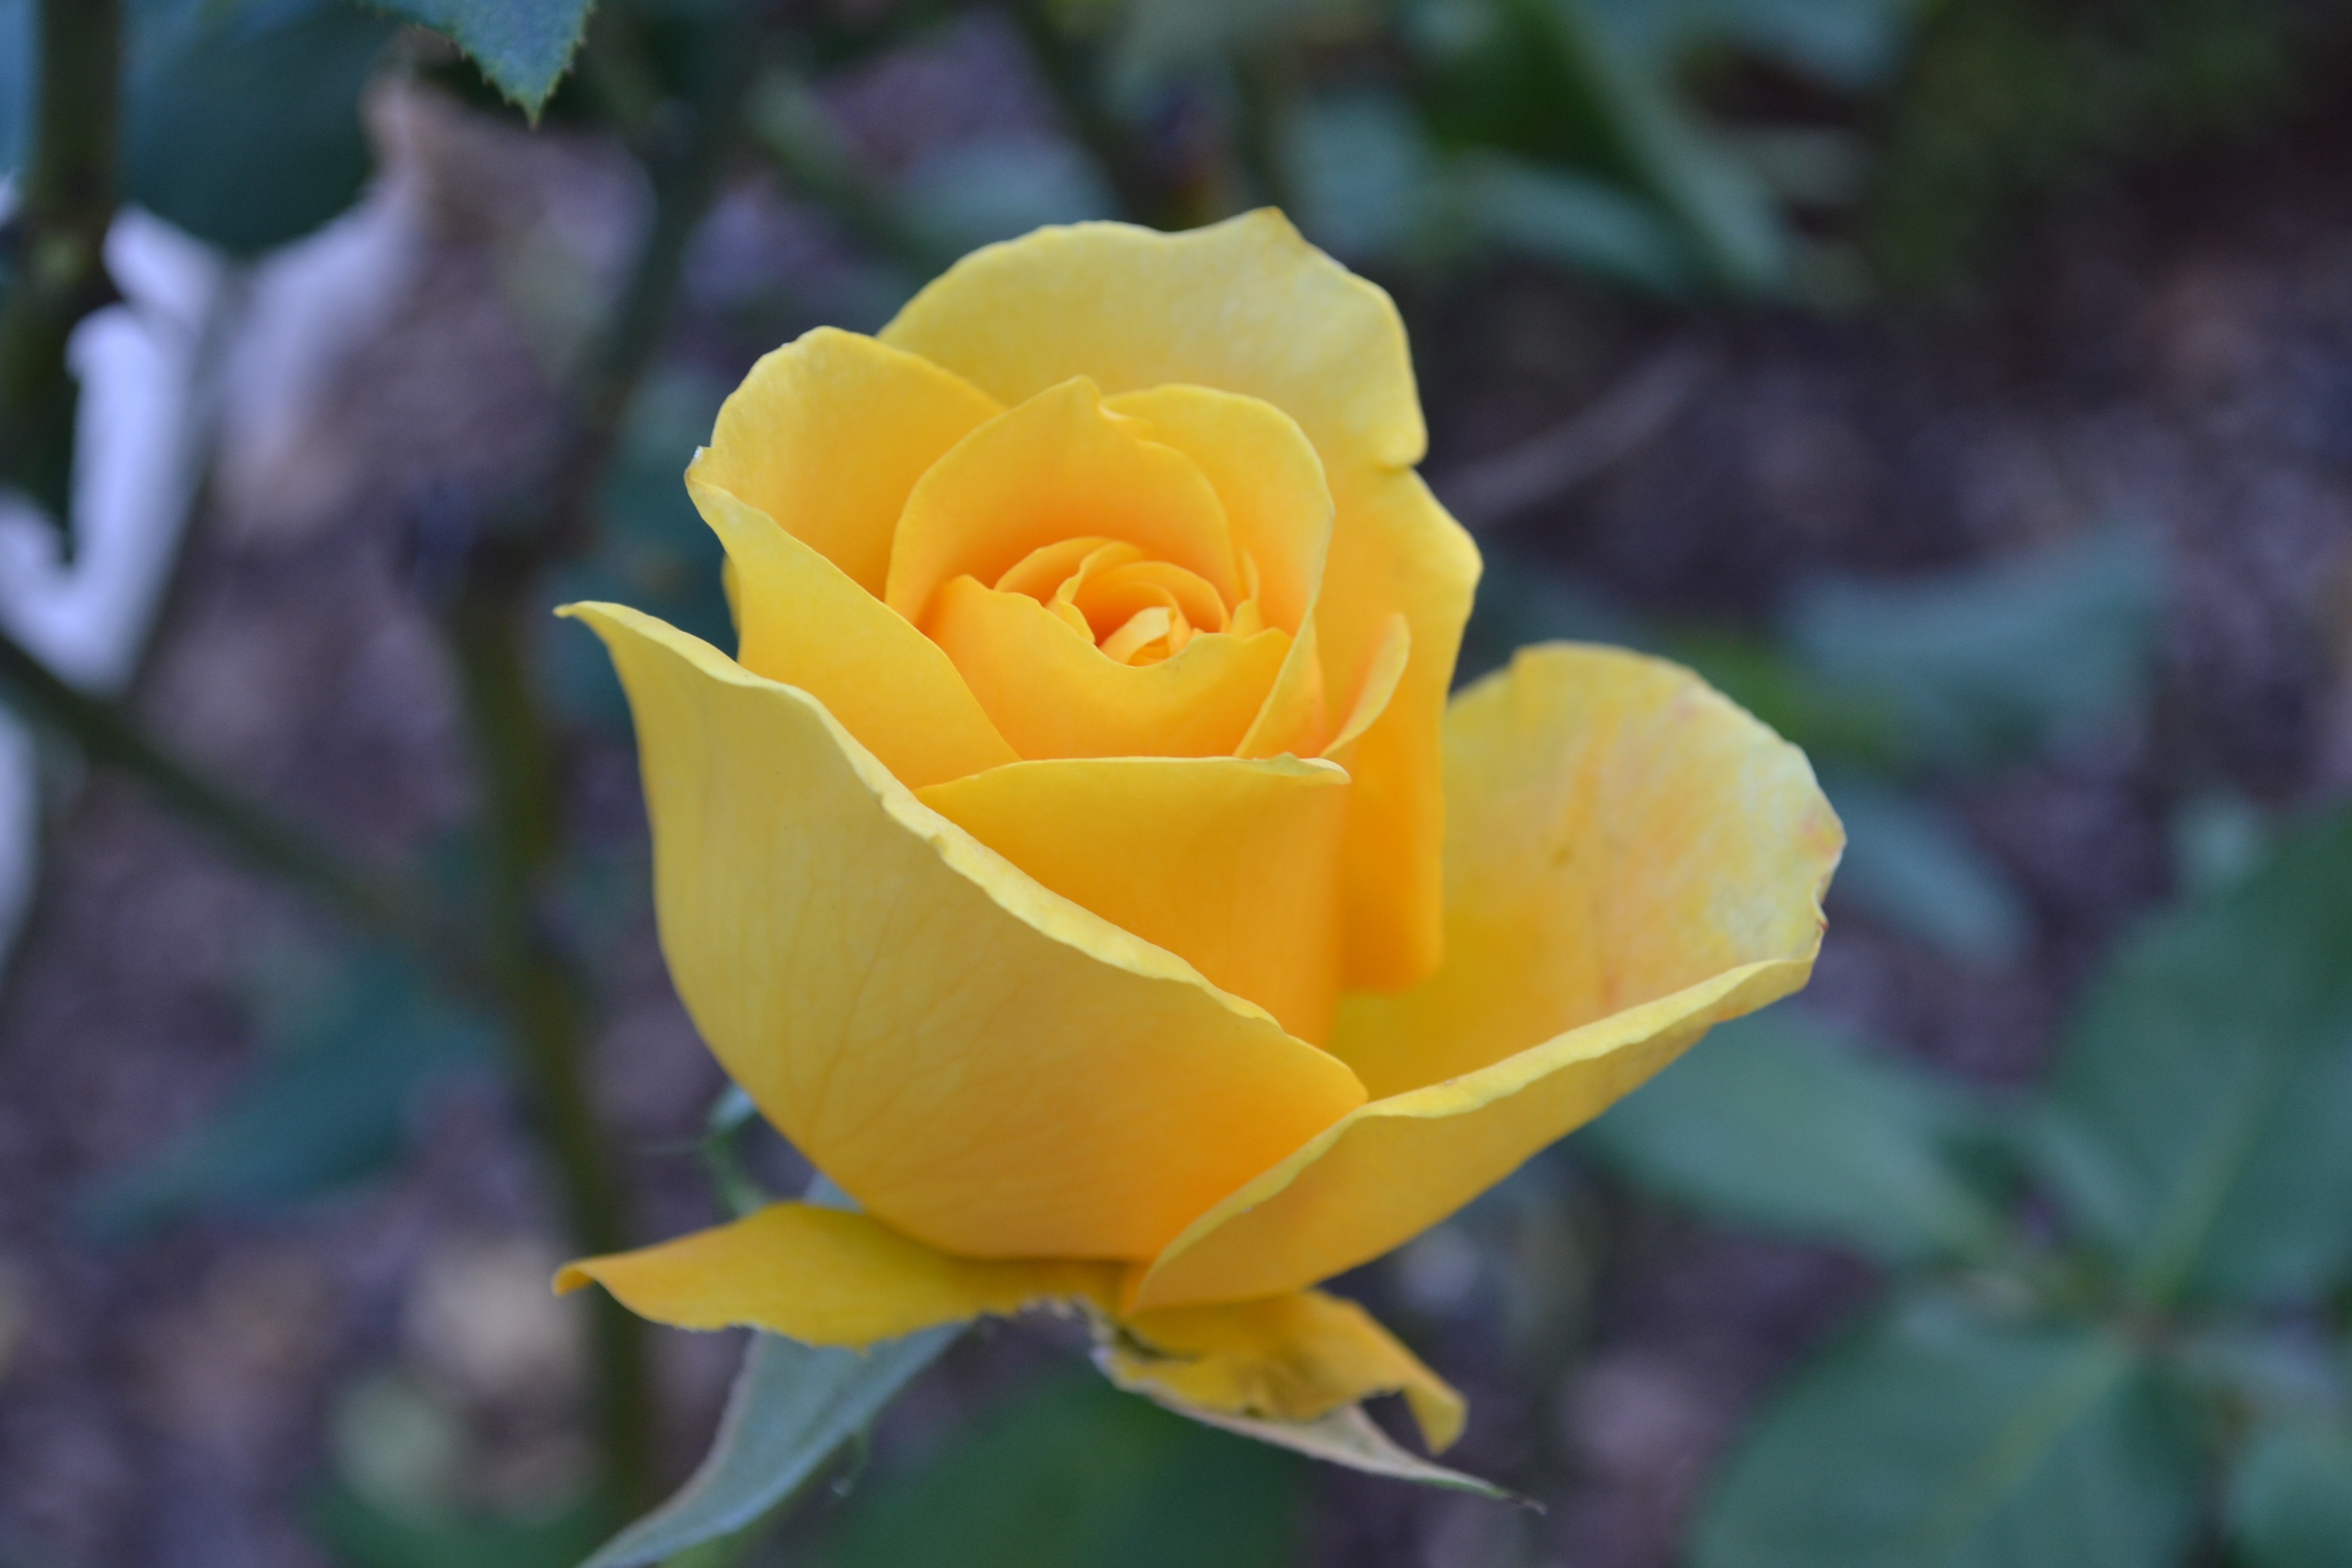
plant, rain, flower, petal, bloom, raindrop, floral, rose, yellow, flora, delicate, floribunda, macro photography, flowering plant, garden roses, rose family, plant stem, land plant, rose order, austrian briar